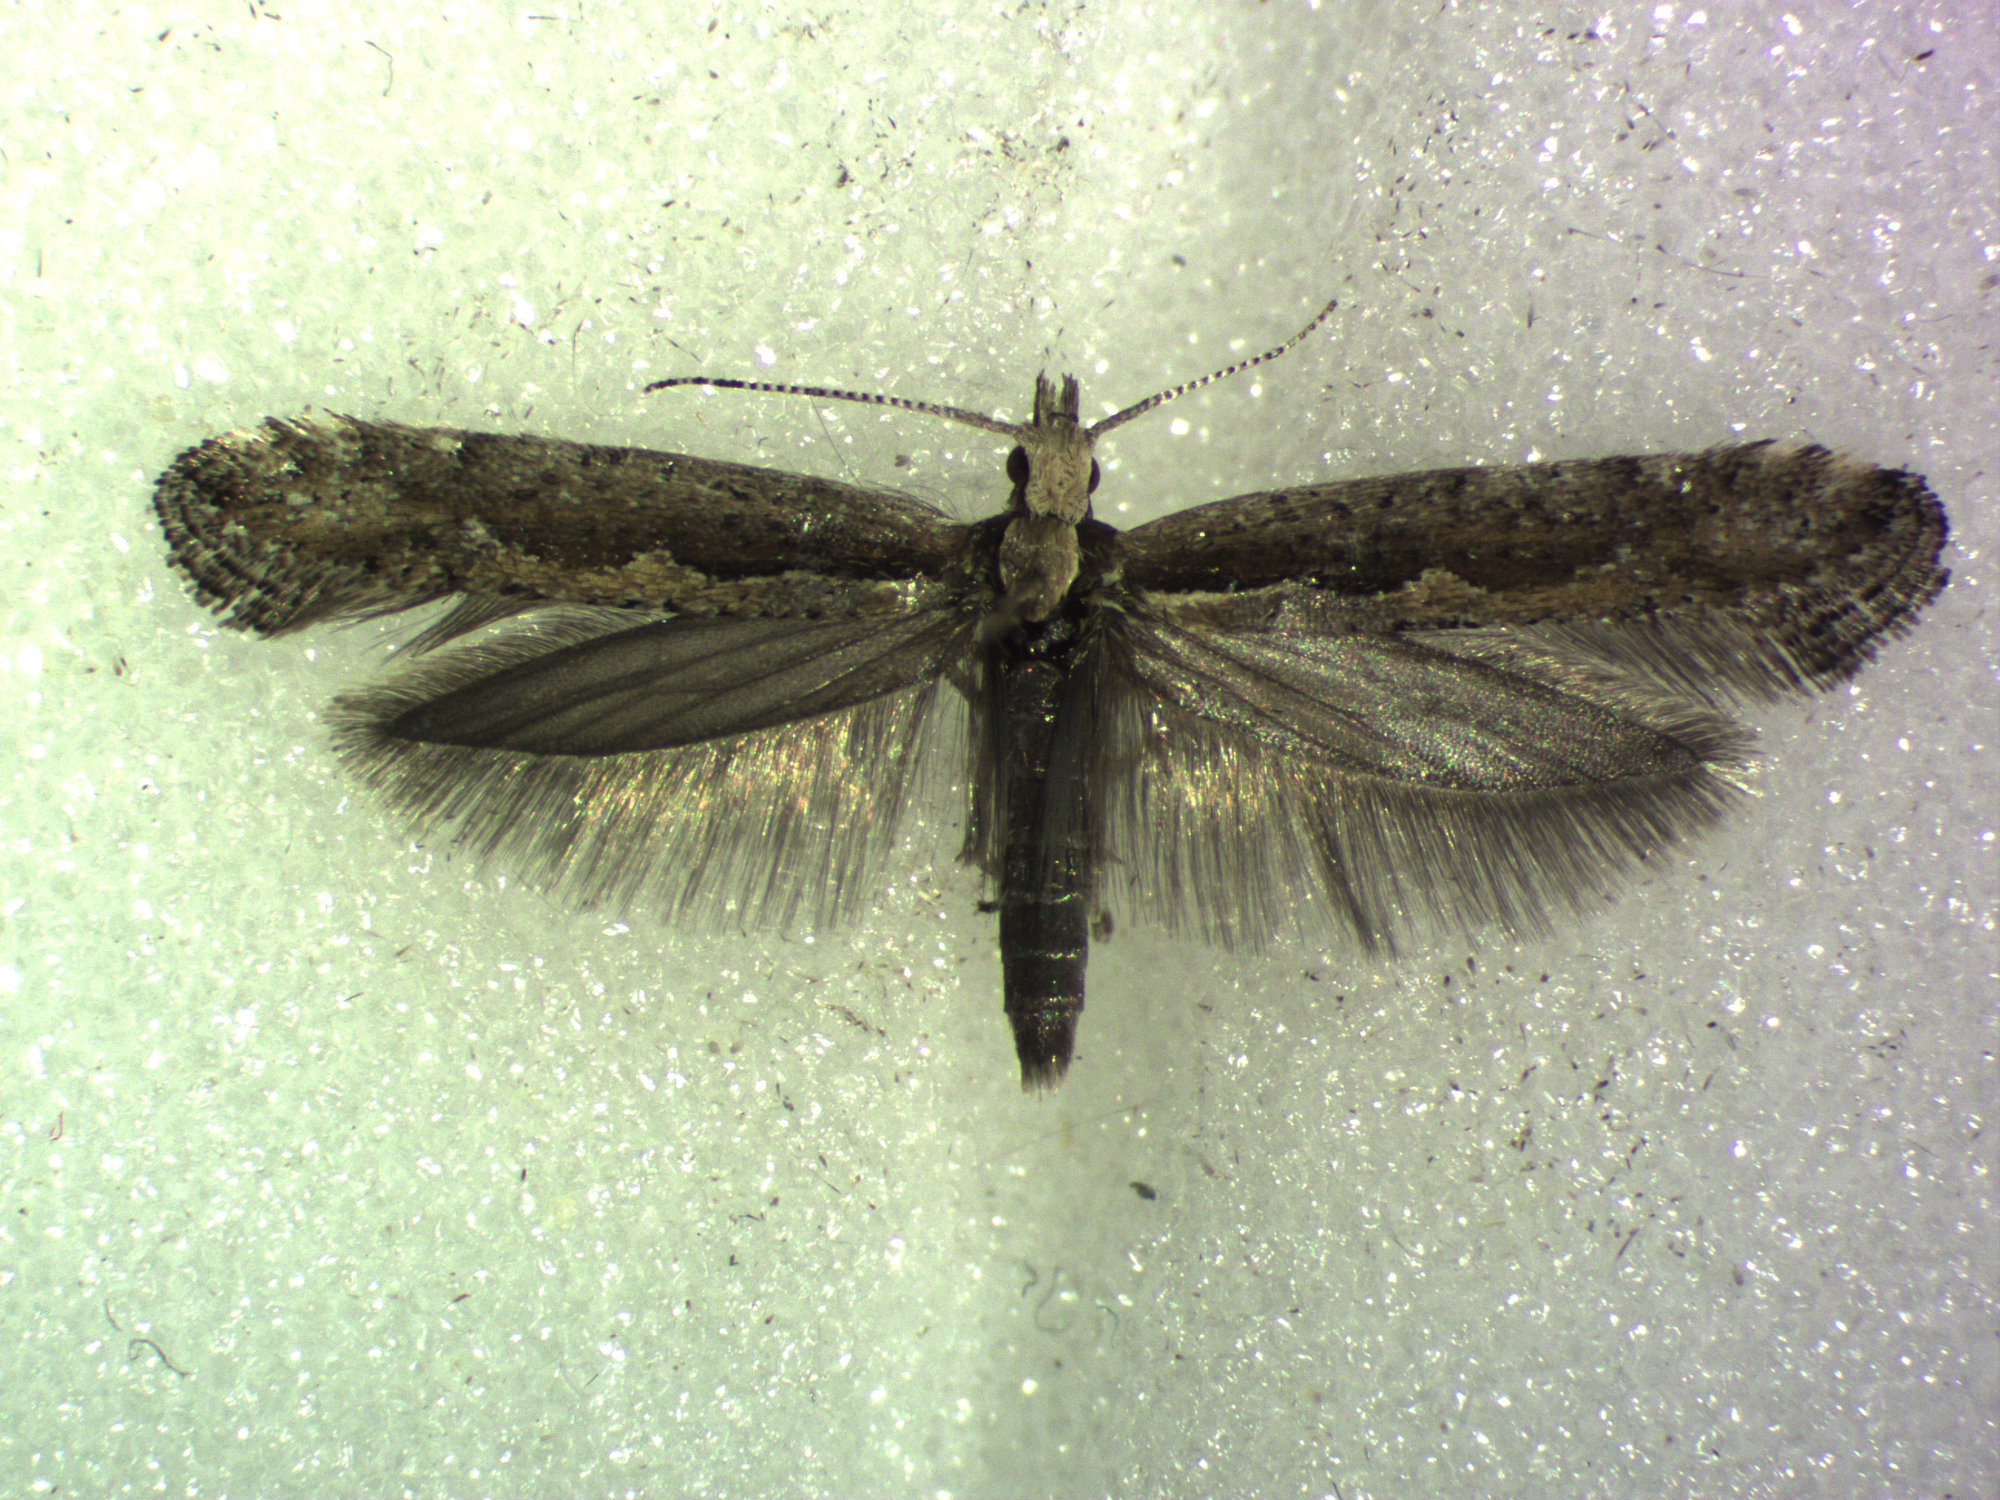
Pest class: diamondback_moth